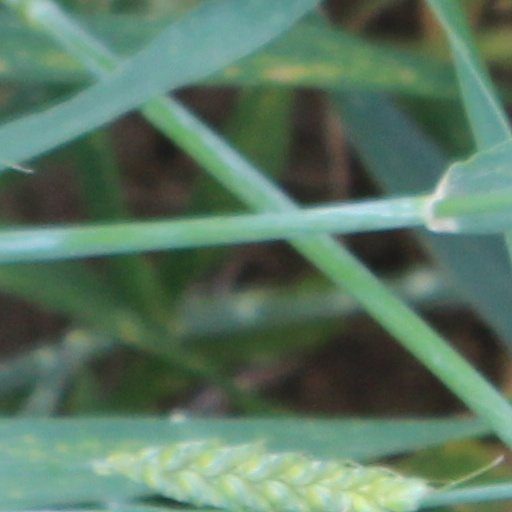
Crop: wheat